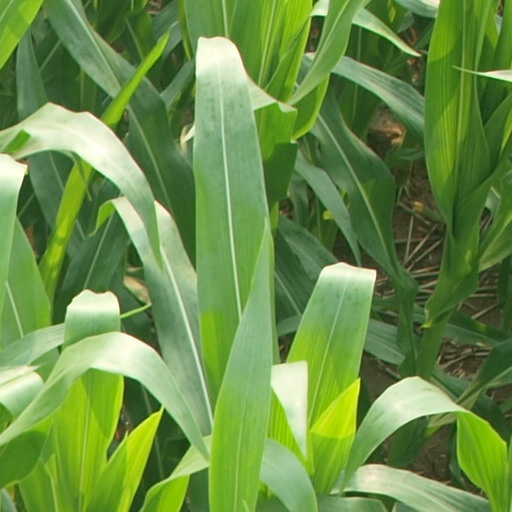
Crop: maize; corn